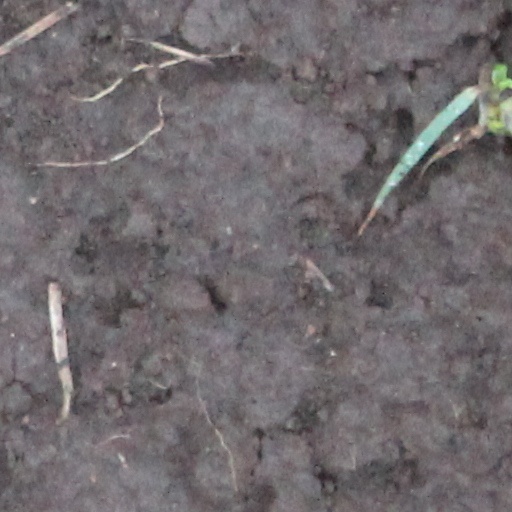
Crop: wheat